The Bellevue-Stratford Hotel

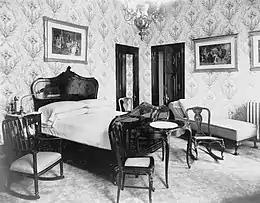
A bedroom in the Bellevue-Stratford, photographed by William H. Rau, c. 1905

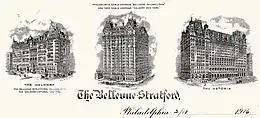
Engraved 1916 letterhead of the Bellevue-Stratford Hotel with vignettes of both the hotel and that of the Waldorf-Astoria Hotel in New York City, both of which were then operating under the management of George Boldt

From its beginning, the Bellevue-Stratford was the center of Philadelphia's cultural, social and business activities. It soon functioned as a sort of clubhouse for the Philadelphia establishment, not only a place where the rich and powerful dined and occasionally slept, but also the venue for their meetings and social functions. Charity balls, society weddings, club meetings and special family gatherings have all been held in the hotel's ballrooms and meeting rooms. The rich and famous, royalty and heads of state from all over the world, presidents, politicians, actors and famous writers have stayed within its walls. Fifteen U.S. Presidents, beginning with Theodore Roosevelt and ending with Ronald Reagan, have been guests at the hotel, which is respectfully called the "Grand Dame of Broad Street."